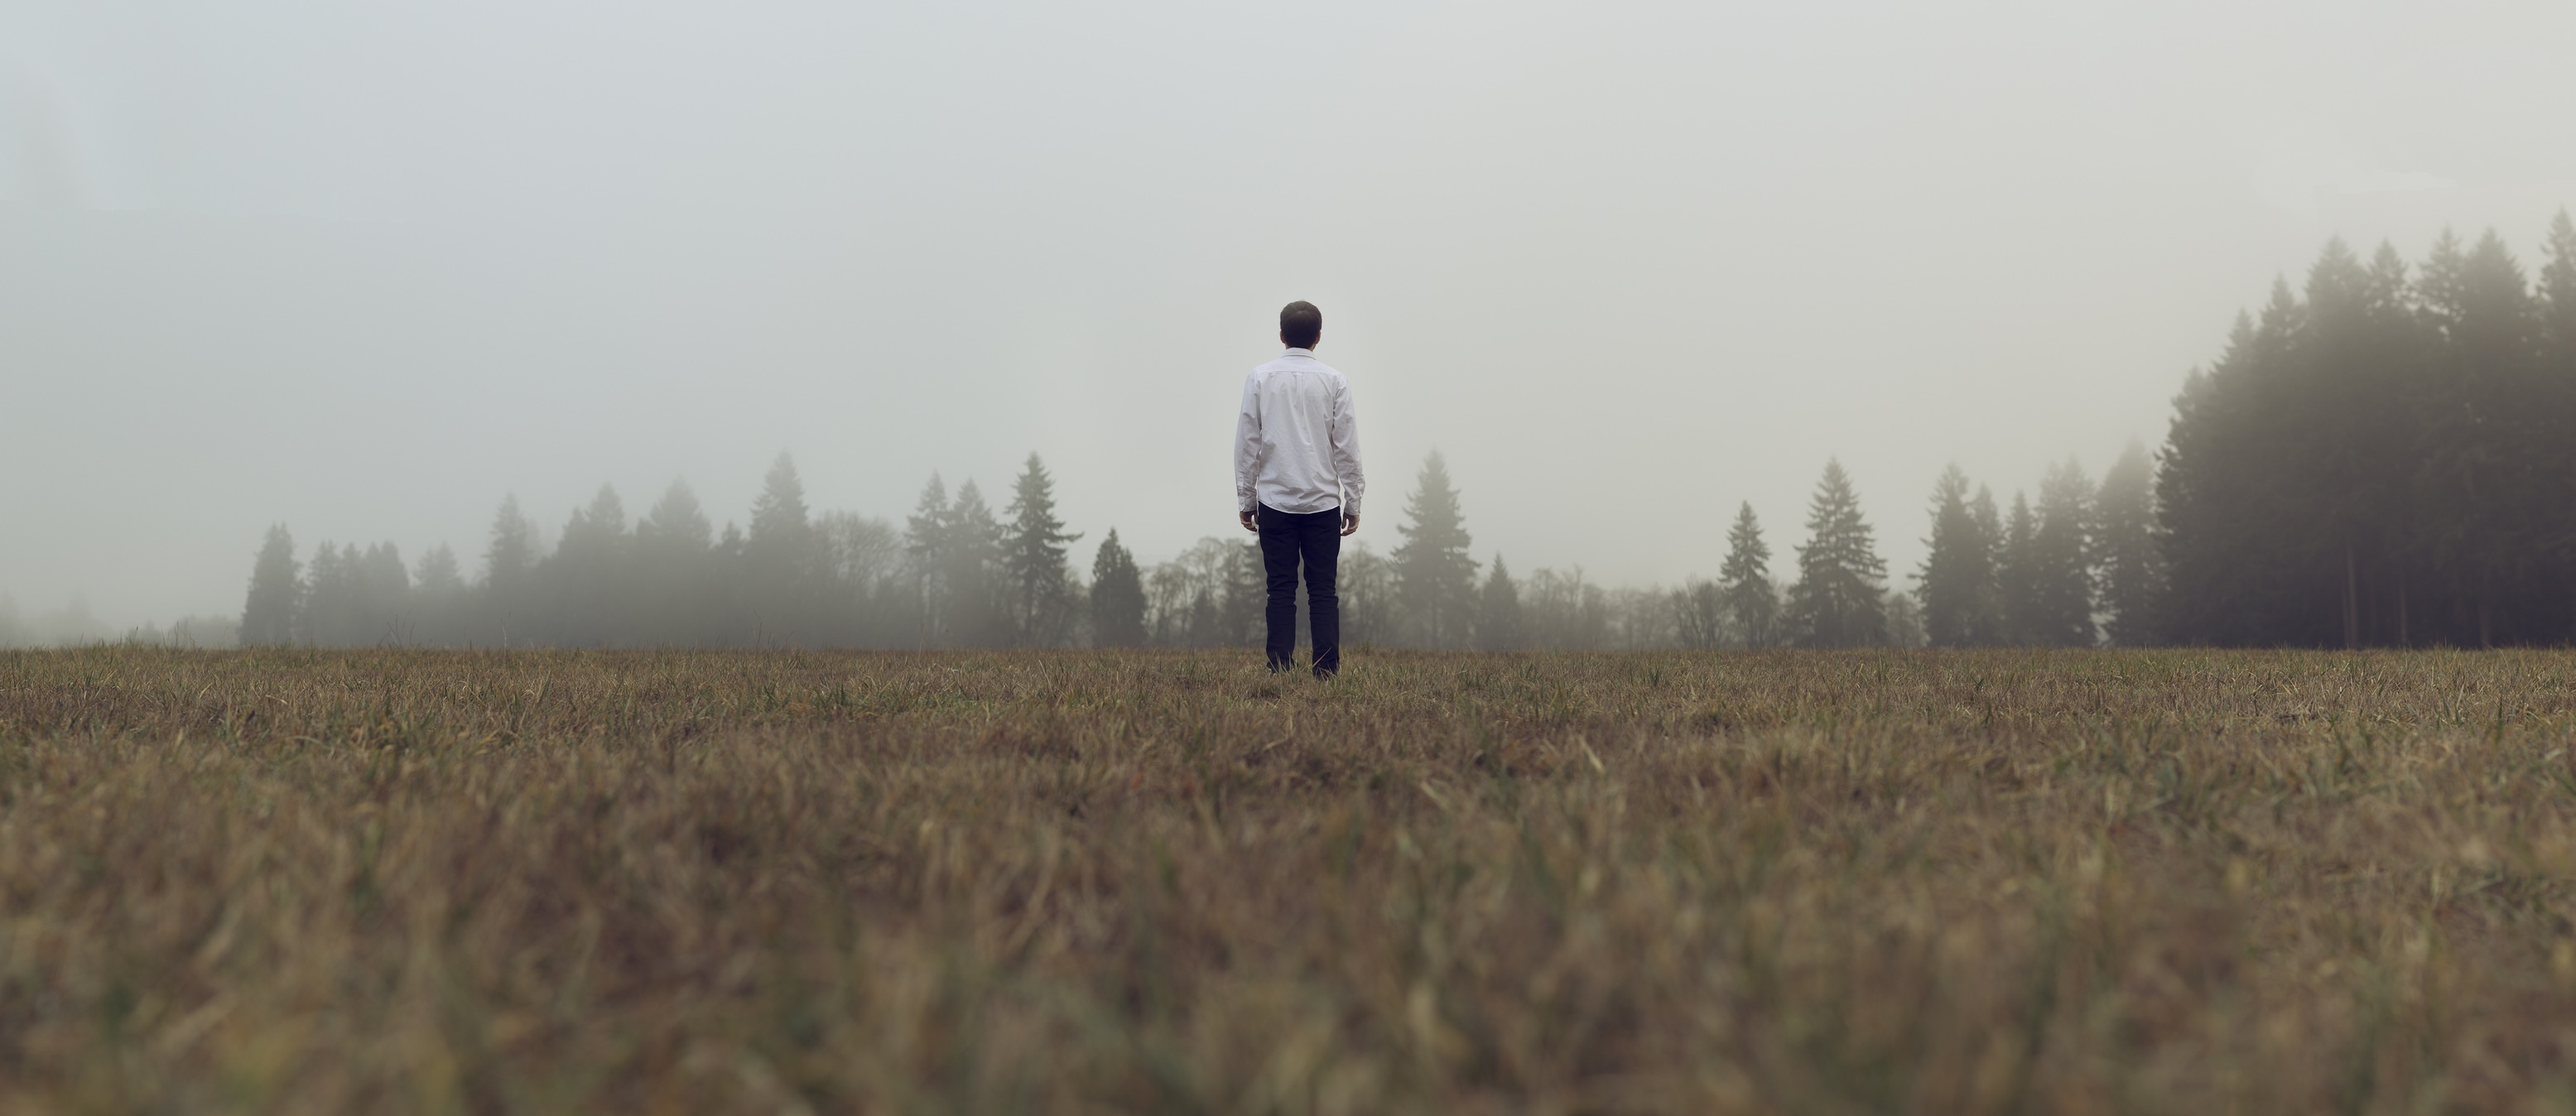
man, nature, grass, horizon, people, fog, mist, field, meadow, prairie, sunlight, morning, hill, wind, guy, agriculture, trees, grassland, habitat, rural area, natural environment, atmospheric phenomenon, grass family